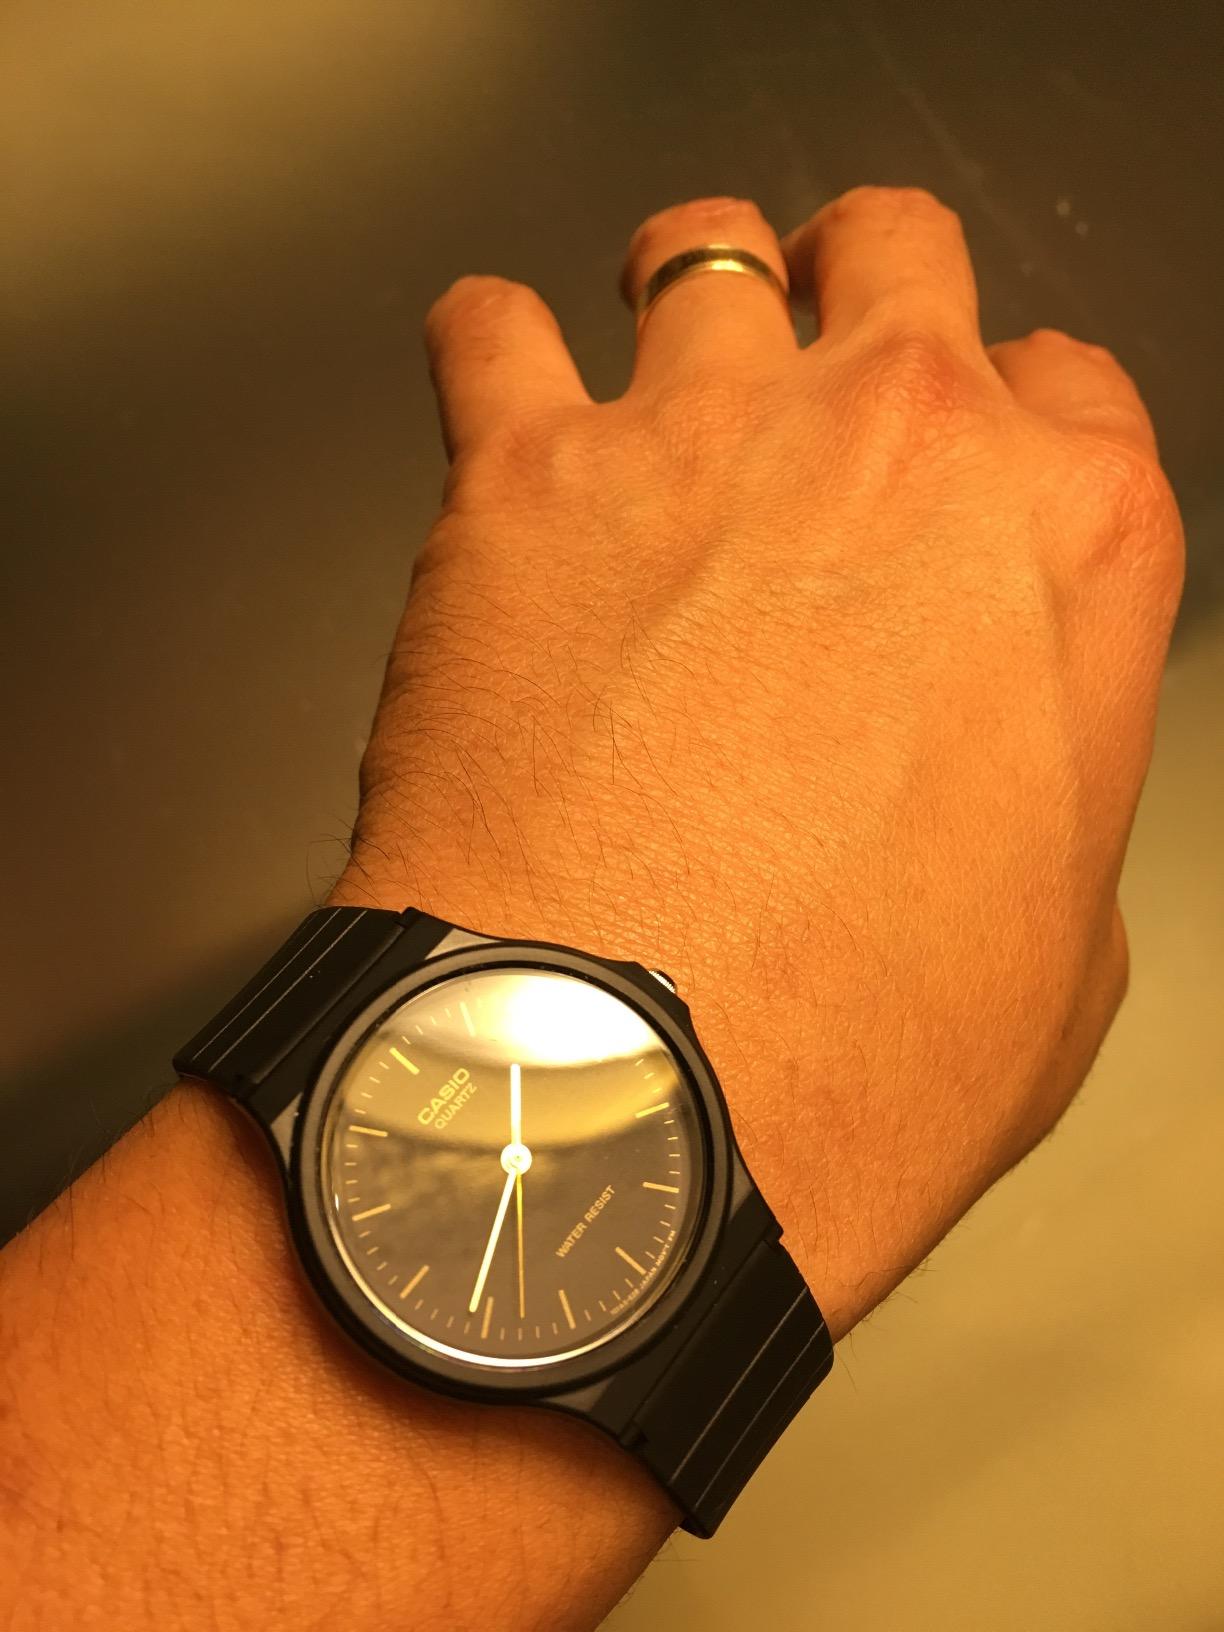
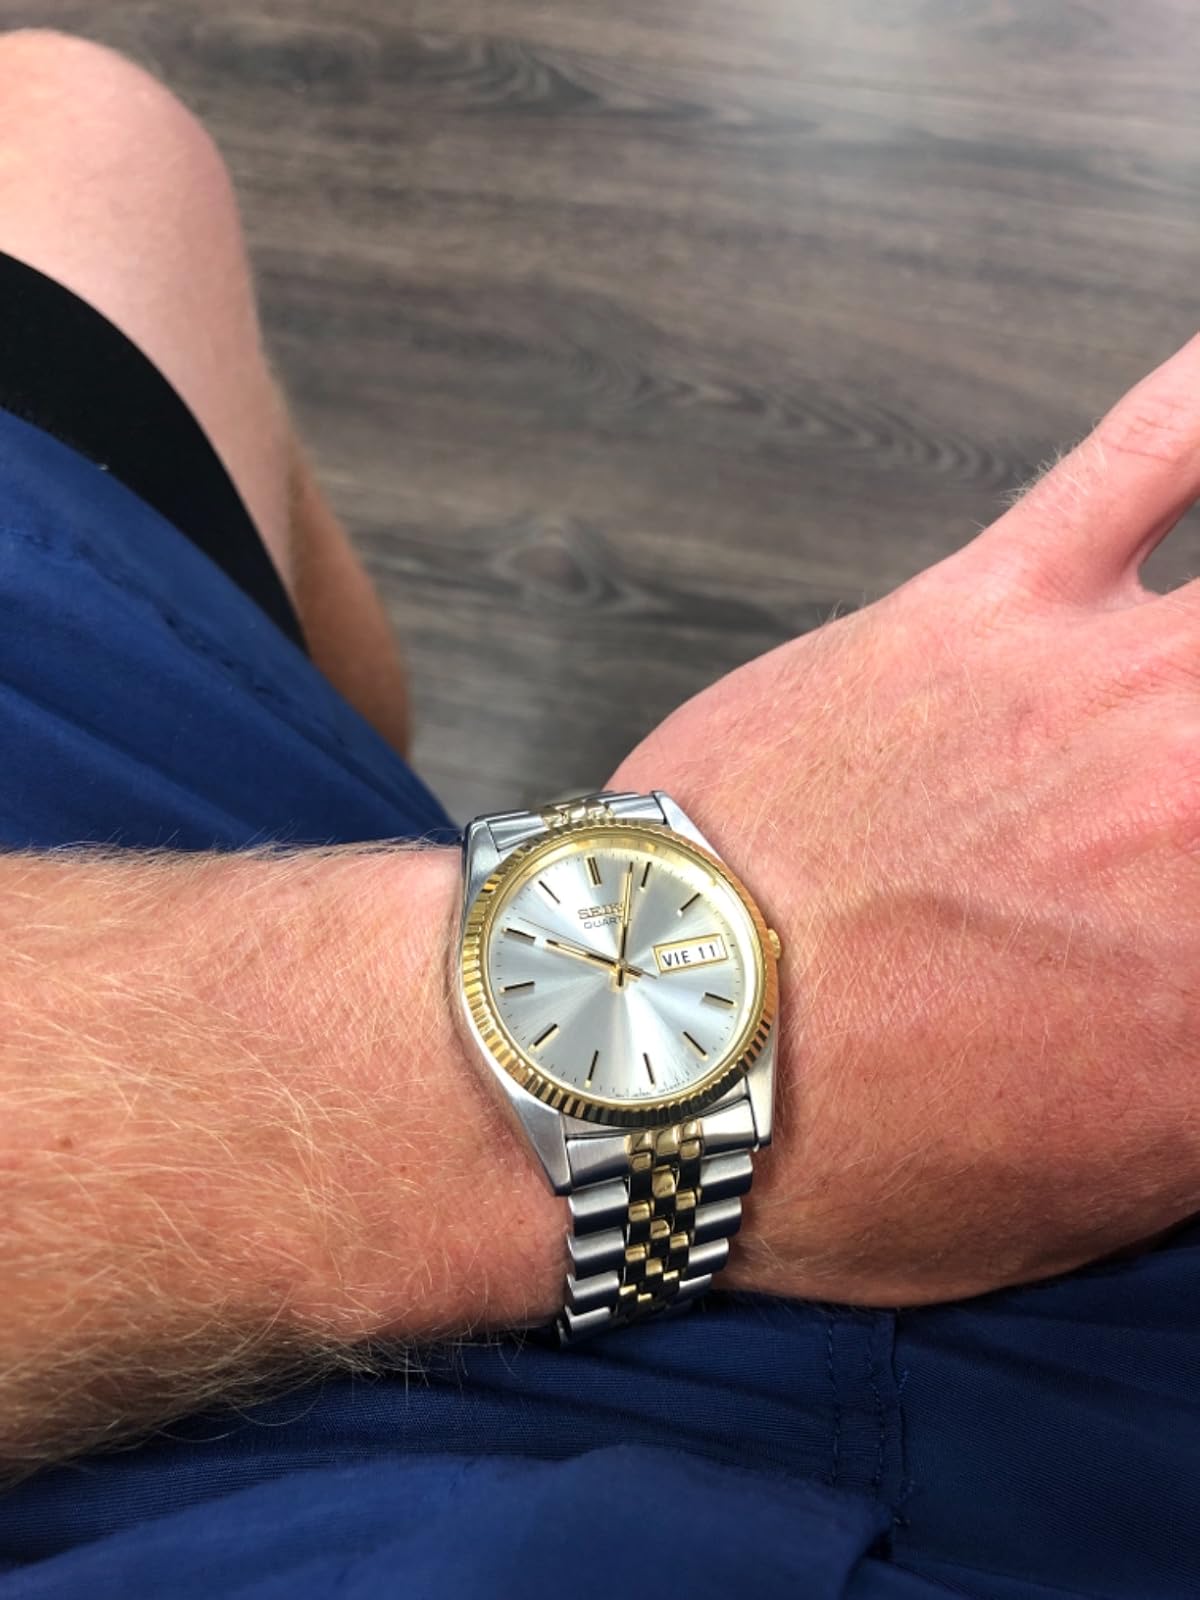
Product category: accessories_watch
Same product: no